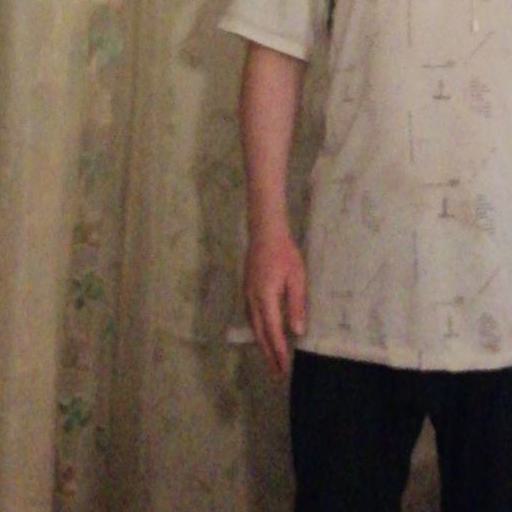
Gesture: no_gesture